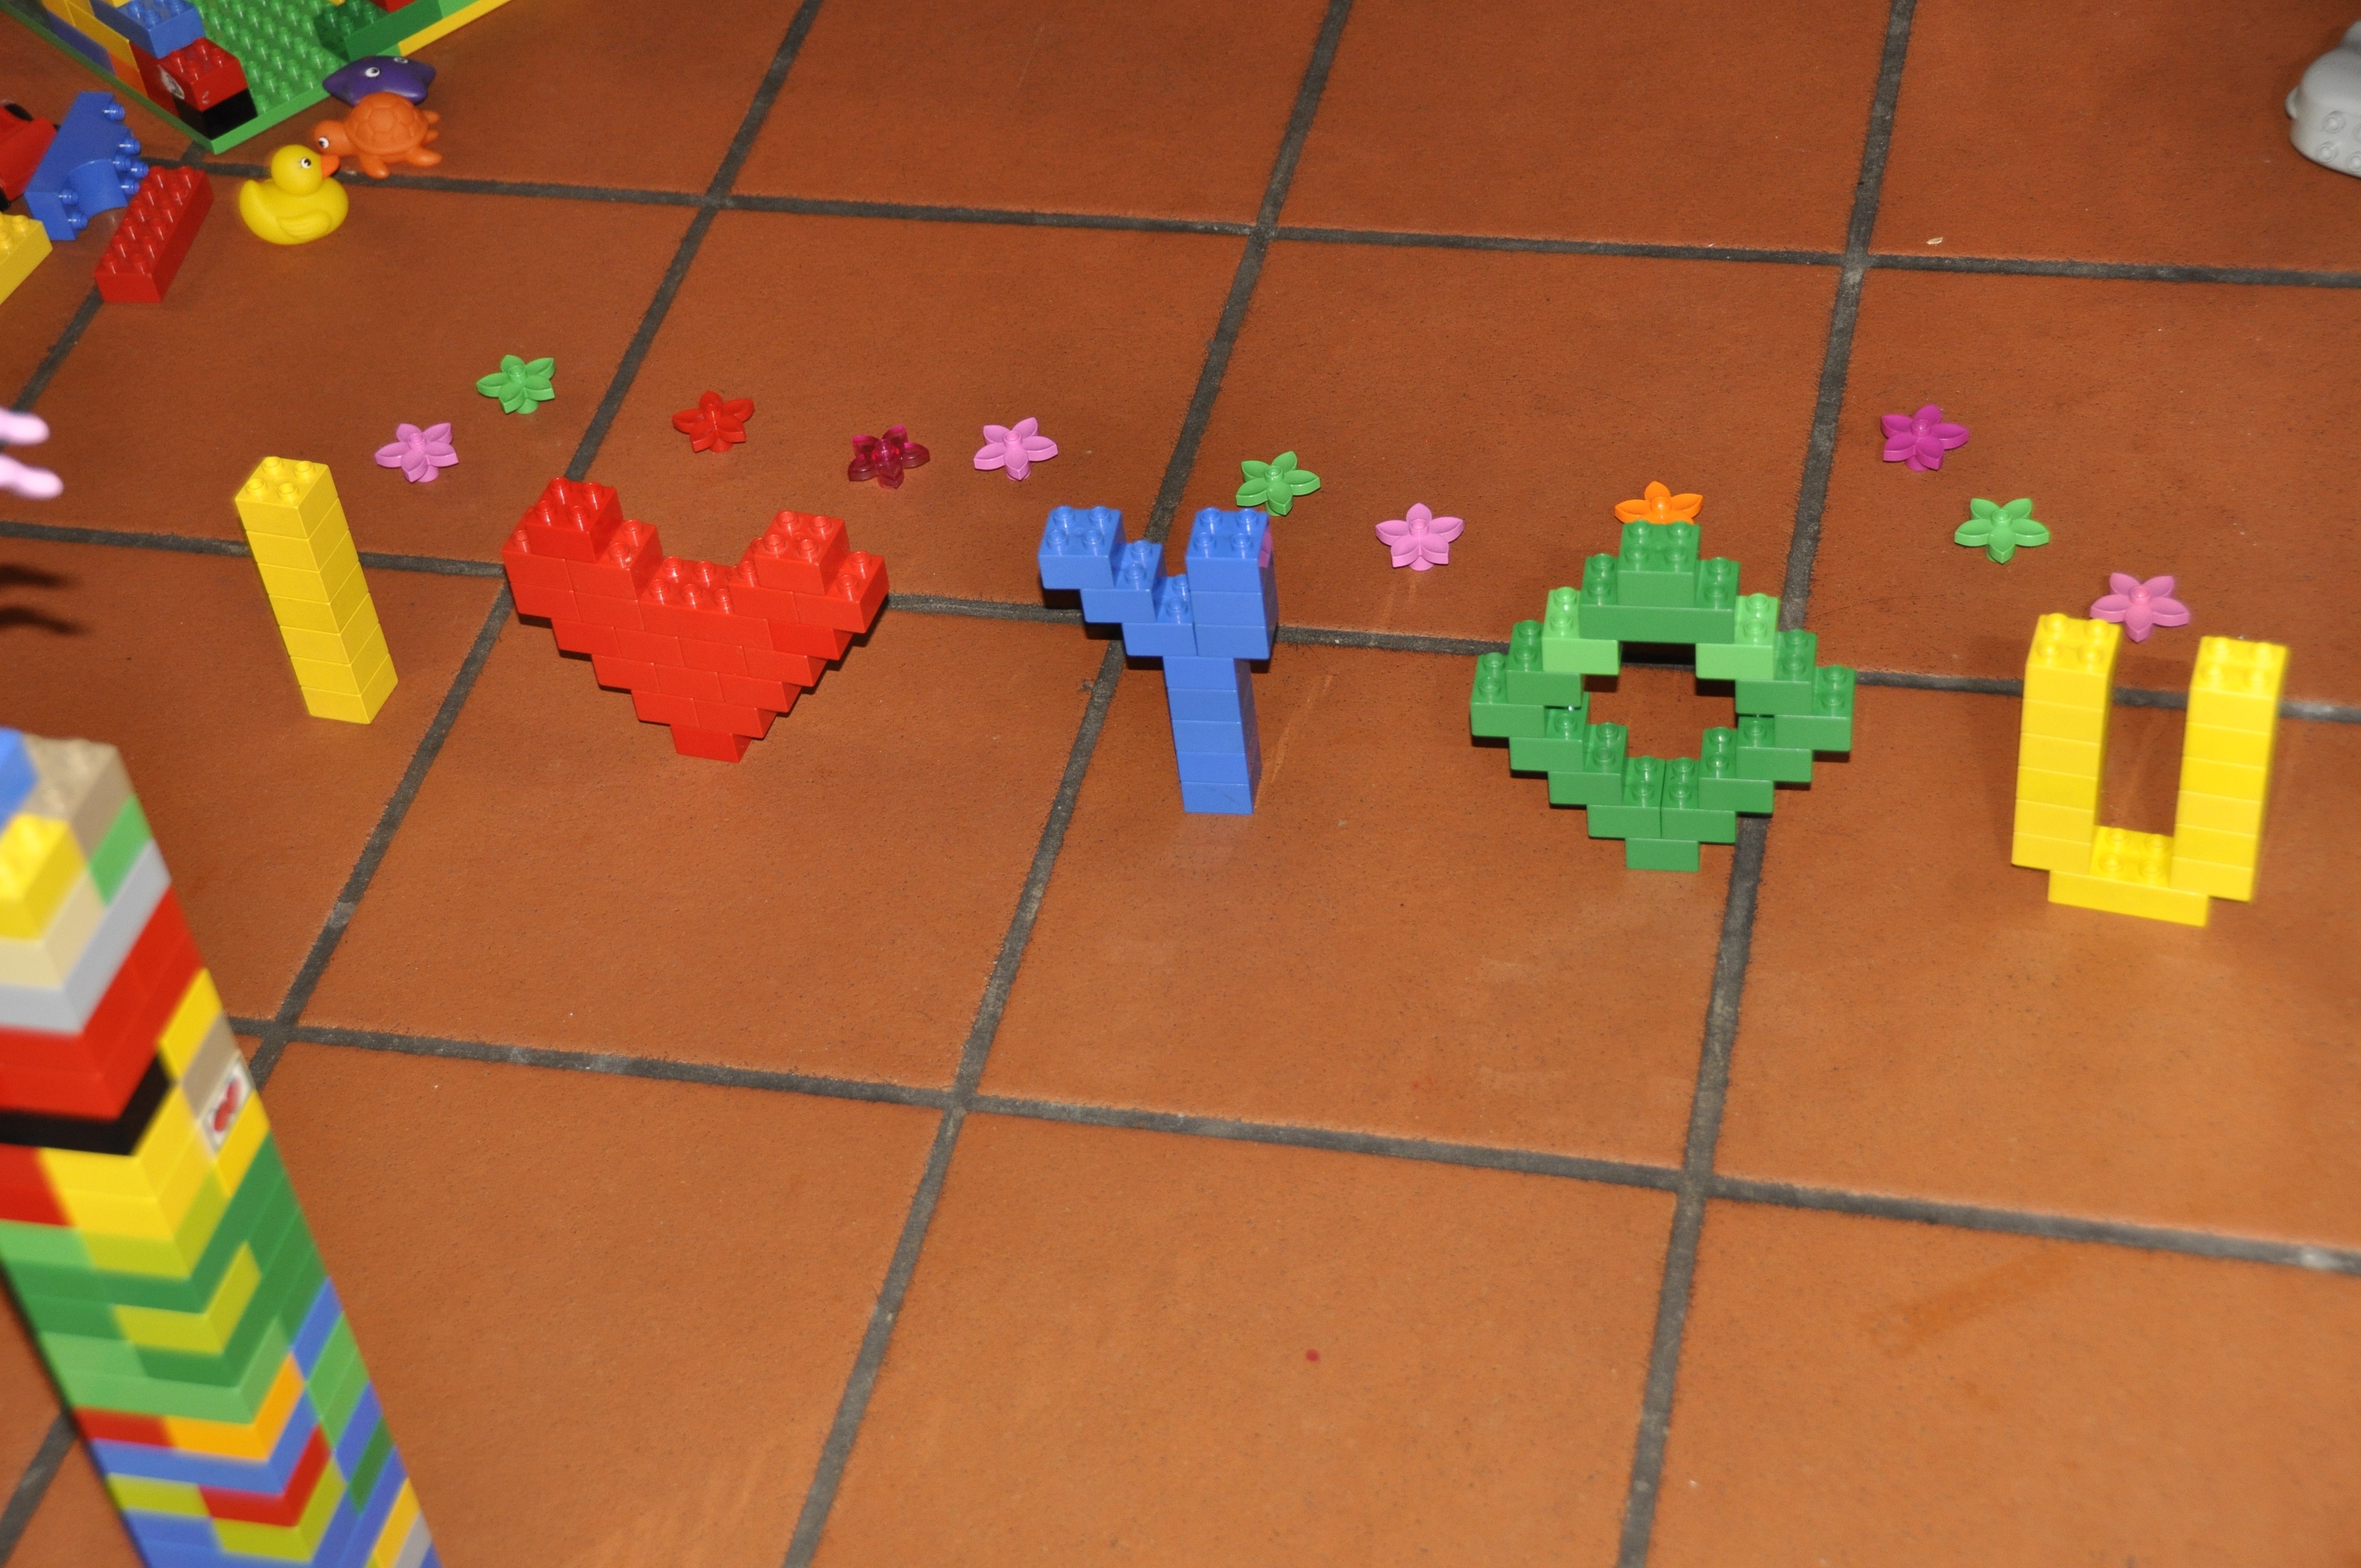
game, play, love, food, color, dessert, toy, art, message, toys, lego, duplo, i love you